History of India (1947–present)

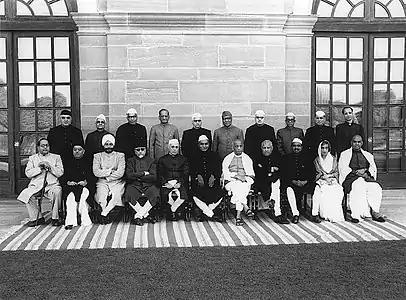
The first Cabinet of independent India

The partition caused large-scale loss of life and an unprecedented migration between the two dominions. Among refugees who survived, it solidified the belief that safety lay among co-religionists. In the instance of Pakistan, it made palpable a hitherto only-imagined refuge for the Muslims of British India. The migrations took place hastily and with little warning. It is thought that between 14 million and 18 million people moved, and perhaps more. Excess mortality during the period of the partition is usually estimated to have been around one million. The violent nature of the partition created an atmosphere of hostility and suspicion between India and Pakistan that affects their relationship to this day.